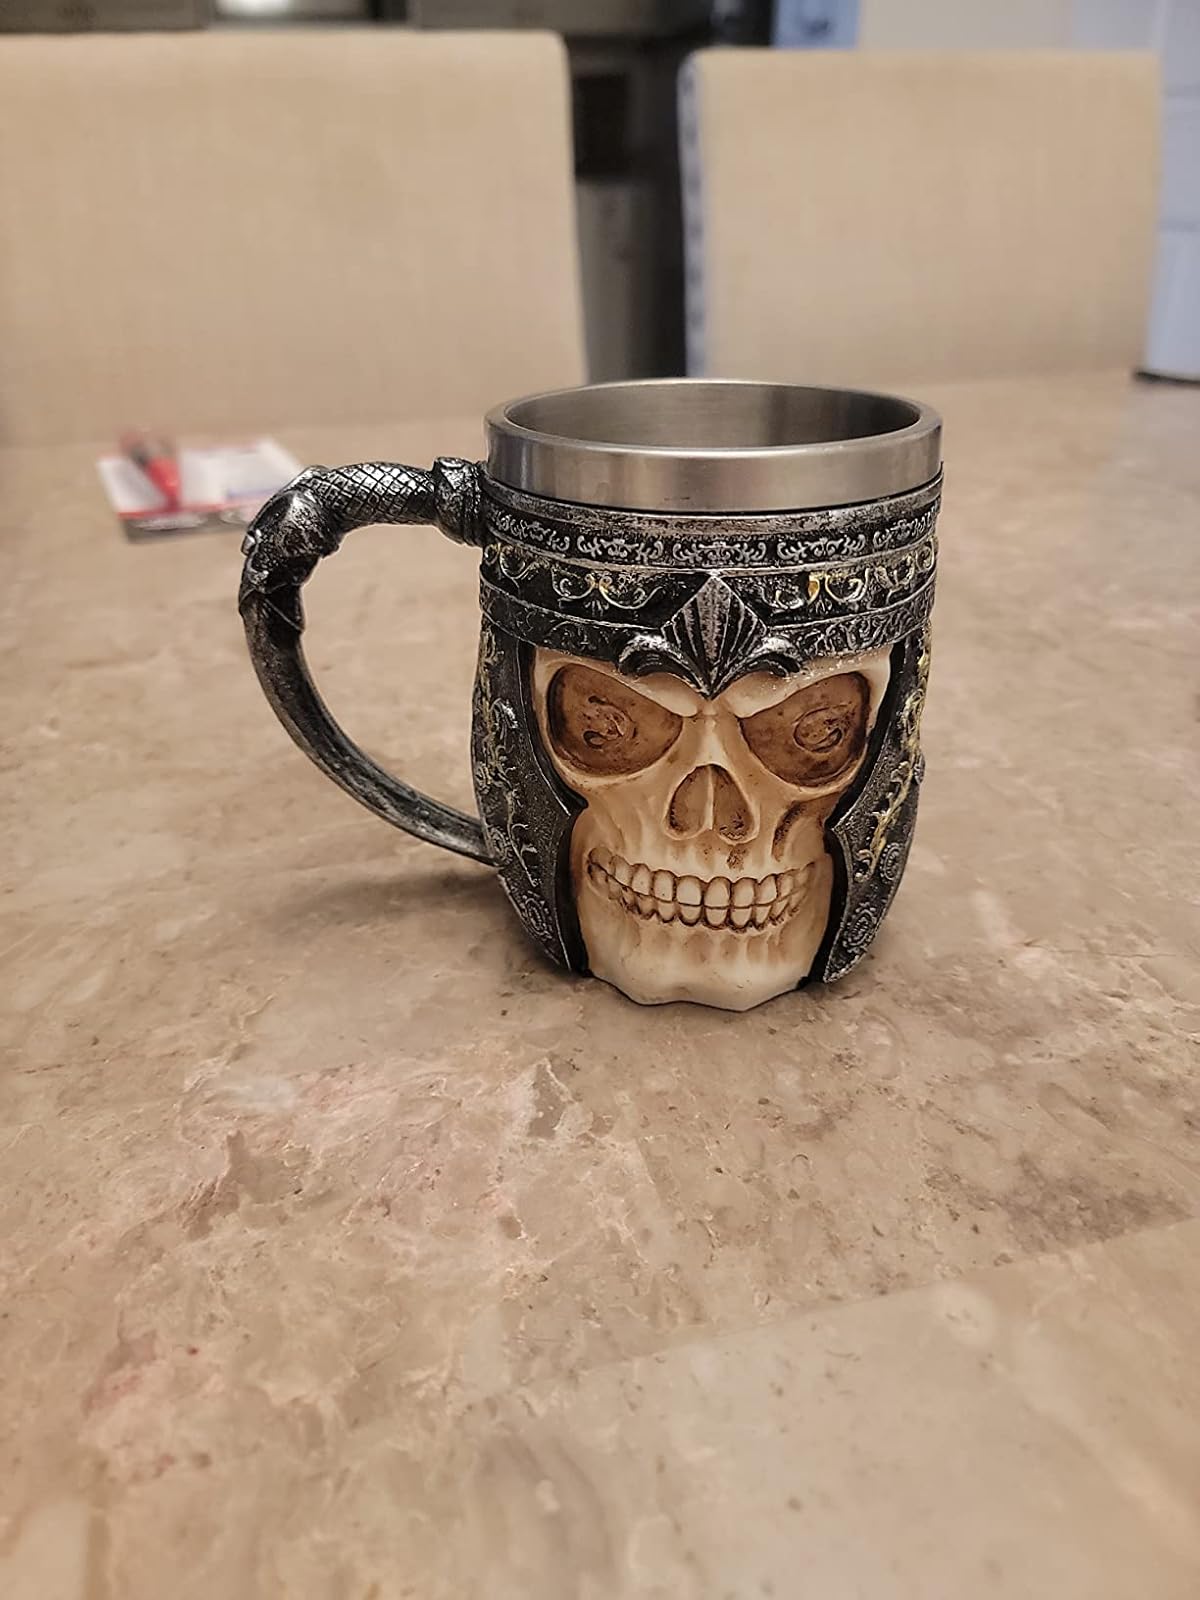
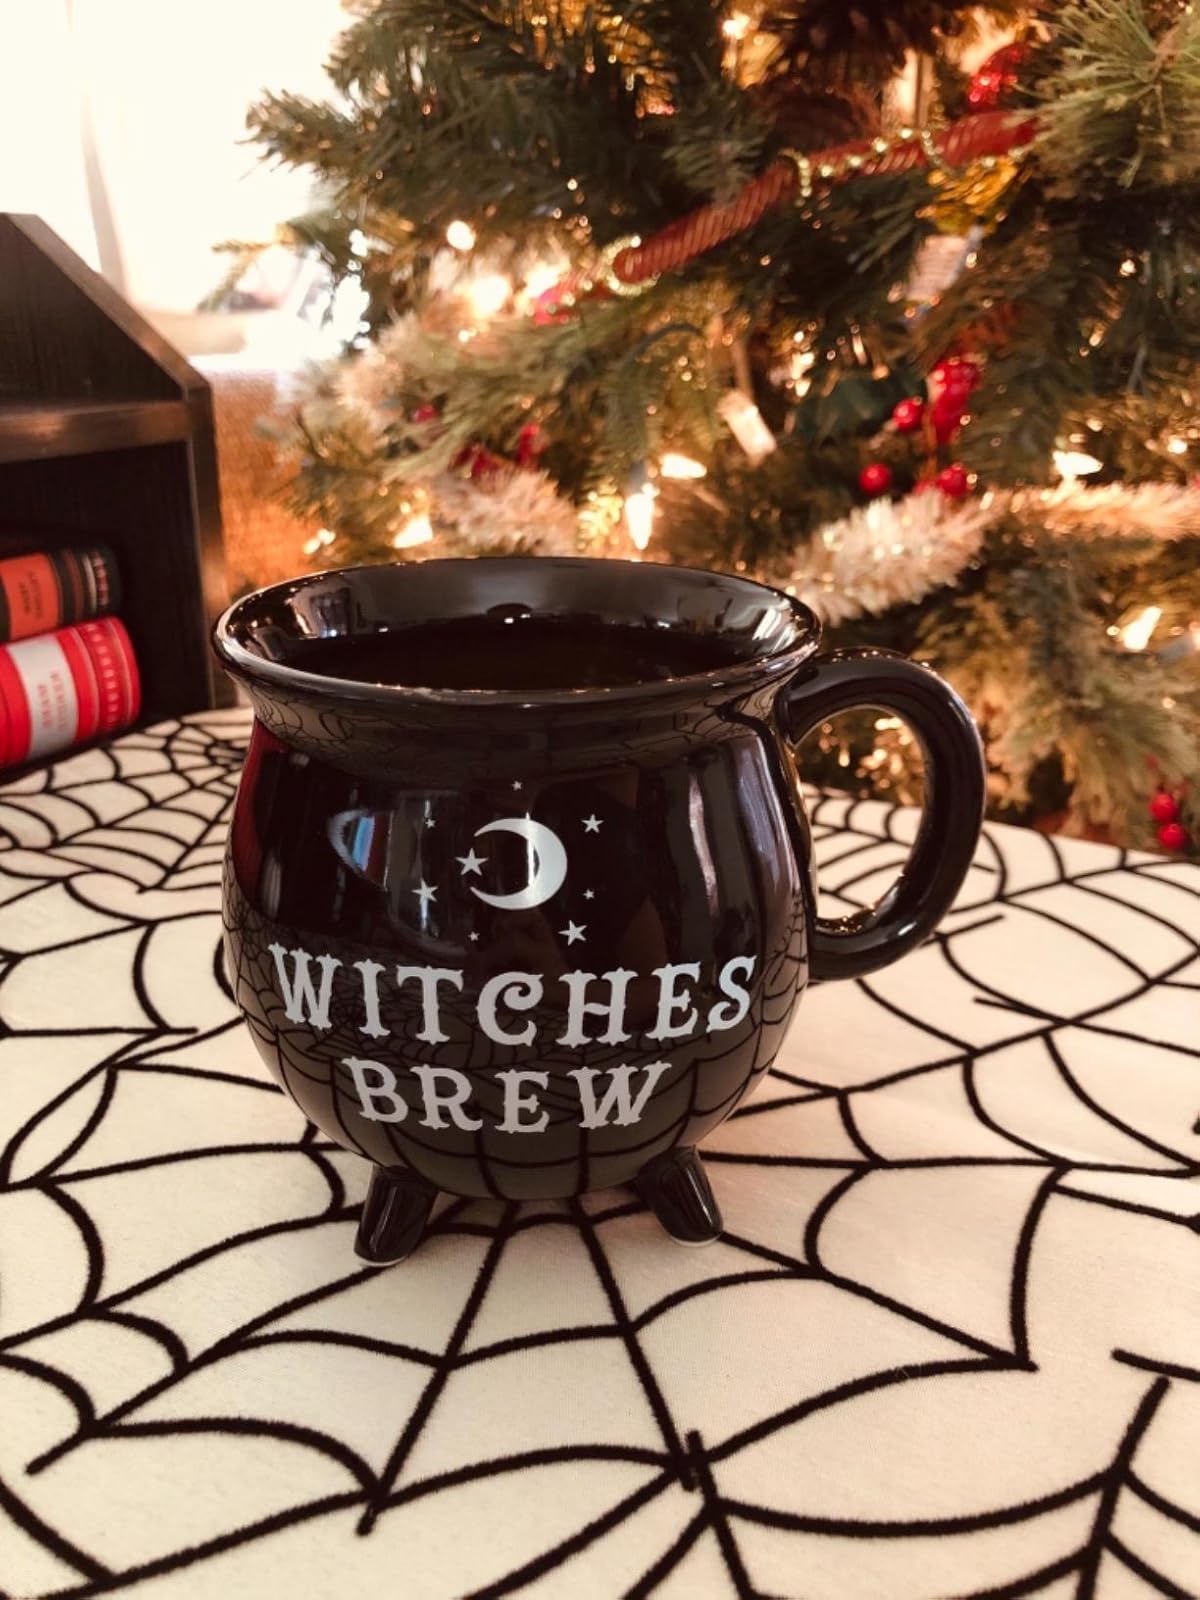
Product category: items_mug
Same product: no